Relaxin-3

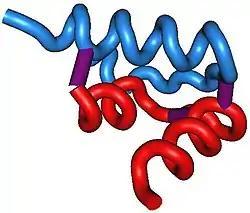
Structure of relaxin-3

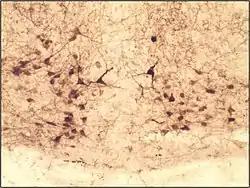
Relaxin-3 neurons in the mouse nucleus incertus

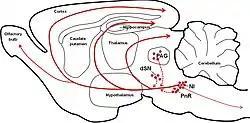
Distribution of relaxin-3 neurons and projections

Relaxin-3 is a neuropeptide that was discovered in 2001, and which is highly conserved in species ranging from flies, fish, rodents and humans. Relaxin-3 is a member and ancestral gene of the relaxin family of peptides, which includes the namesake hormone relaxin (designated 'H2 relaxin' in humans) which mediates peripheral actions during pregnancy and which was found to relax the pelvic ligament in guinea pigs almost a century ago. The cognate receptor for relaxin-3 is the G-protein coupled receptor RXFP3 (relaxin family peptide 3 receptor), however relaxin-3 is pharmacologically able to also cross react with RXFP1 and RXFP3 (although the physiological relevance of such interactions, if they exist endogenously, are currently unknown).